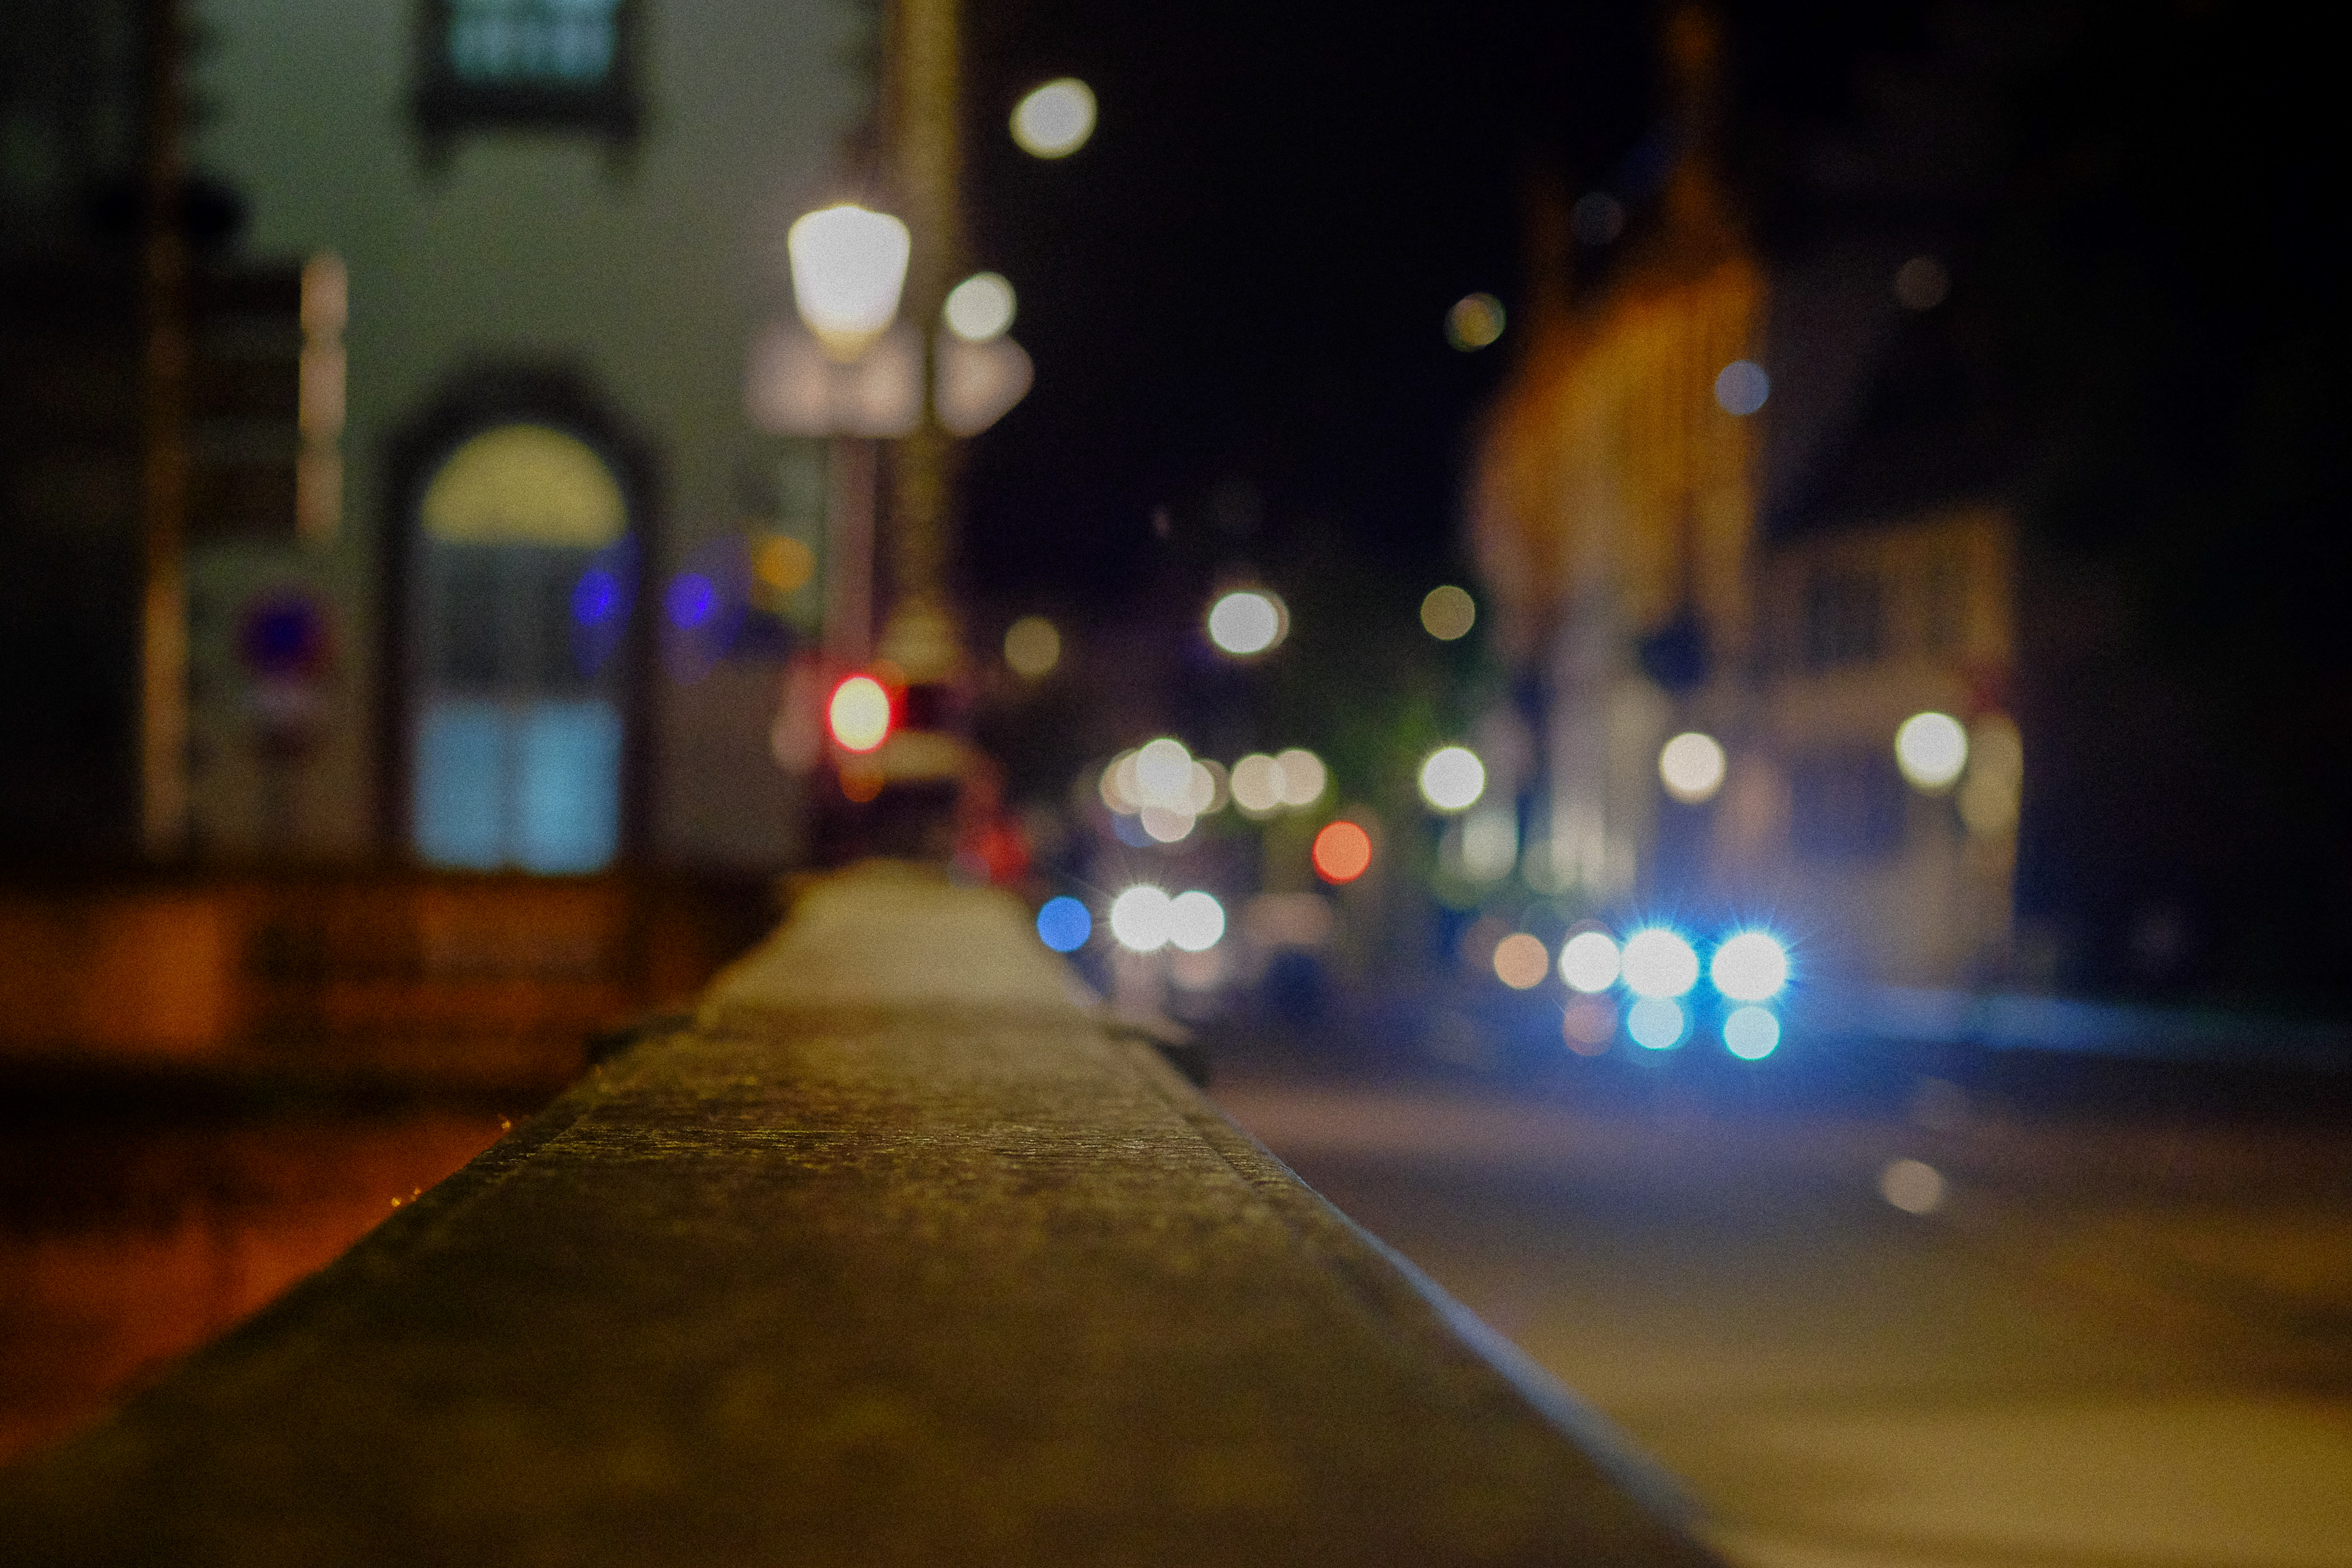
light, road, street, night, morning, dusk, france, evening, color, darkness, lighting, reflections, colours, strasbourg, frankreich, midnight, farben, strasburg, reflexionen